Alden C. Coder

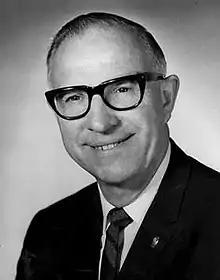

Alden Coy Coder (December 7, 1909 – June 7, 1985) was the head football coach for the Montclair State University Red Hawks in Upper Montclair, New Jersey from 1946 to 1952 and then again from 1954 to 1956. He compiled an overall record of 29–32–4. He died in June 1985 after years of declining health.